Jaïr Tjon En Fa

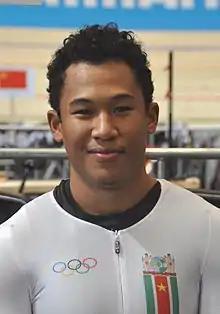
Tjon En Fa in 2016

Jaïr Tjon En Fa (born 19 October 1993) is a Surinamese male track cyclist and two time (2020 Tokyo & 2024 Paris) Olympian. He began cycling at the age of 13 in 2007 in his home country of Suriname. He competed in the sprint event at the 2013 UCI Track Cycling World Championships and also at the 2016 UCI Track Cycling World Championships – Men's sprint where he reached the 1/16th Final. At the 2017 UCI Track Cycling World Championships – Men's sprint he reached the 1/8th Final. He participated at the 2014 Central American and Caribbean Games in Veracruz, Mexico and won bronze in the Elite Sprint. He participated in the 2015 Pan Am Games in Toronto, Ontario, Canada where he was ranked 9th in the Men's Sprint and 6th in the Men's Keirin.